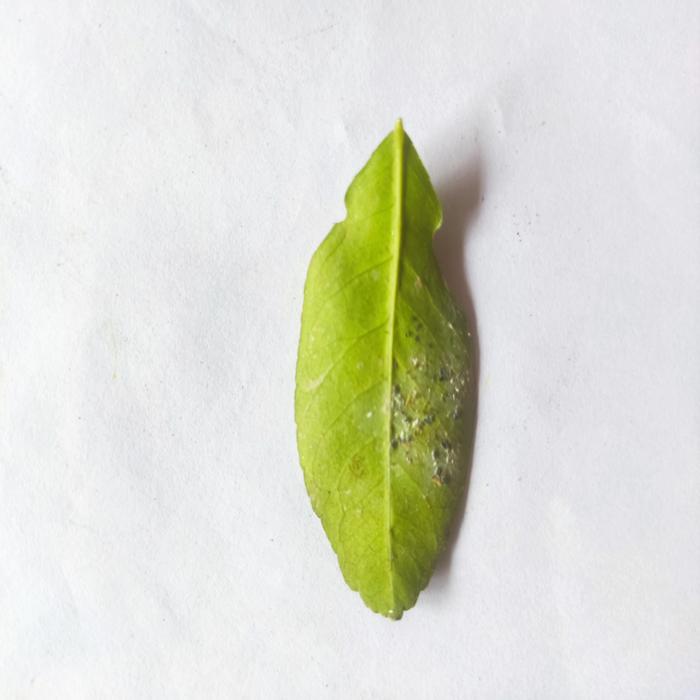
Crop: Lemon
Leaf condition: Sooty_Mold